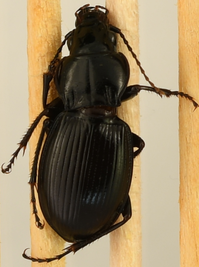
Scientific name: Cyclotrachelus torvus
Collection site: Northern Great Plains Research Laboratory Site (NOGP), plot NOGP_009